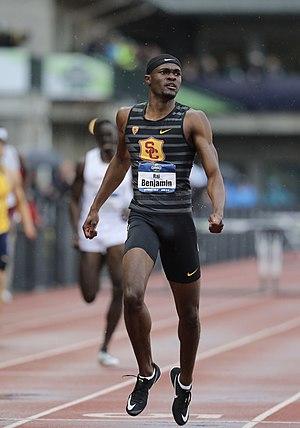
Les records d'Antigua-et-Barbuda d'athlétisme sont les meilleures performances réalisées par des athlètes antiguais et homologuées par la Fédération antiguaise d'athlétisme.